Santa Rosa, California

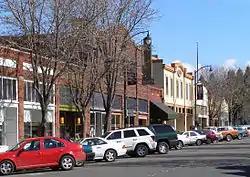
Restaurants and other retail stores occupy several historic buildings in Santa Rosa's Railroad Square district in the downtown area, including these along Fourth Street.

According to a 1905 article in the "Press Democrat" reporting on the "Battle of the Trains", the city had just over 10,000 people at the time.